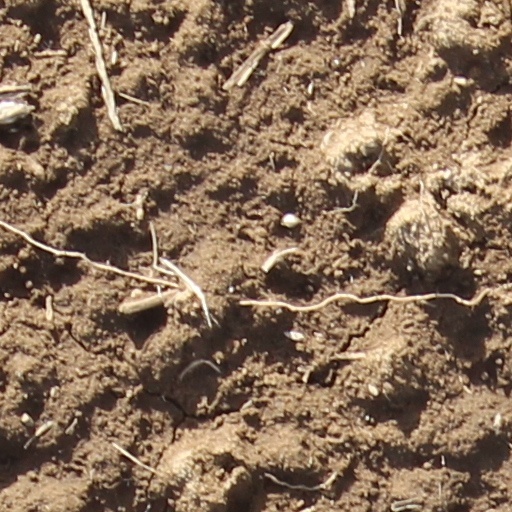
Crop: wheat